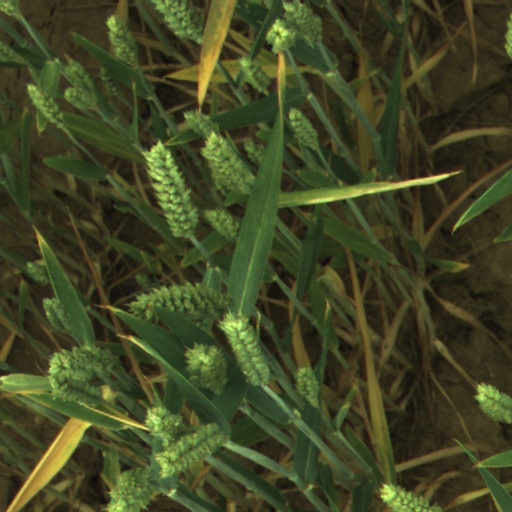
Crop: wheat